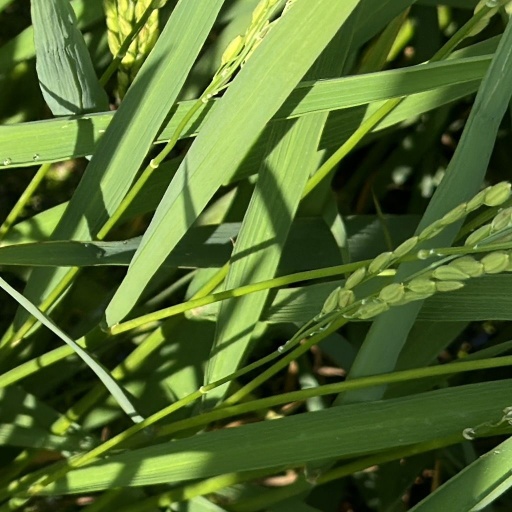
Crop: rice